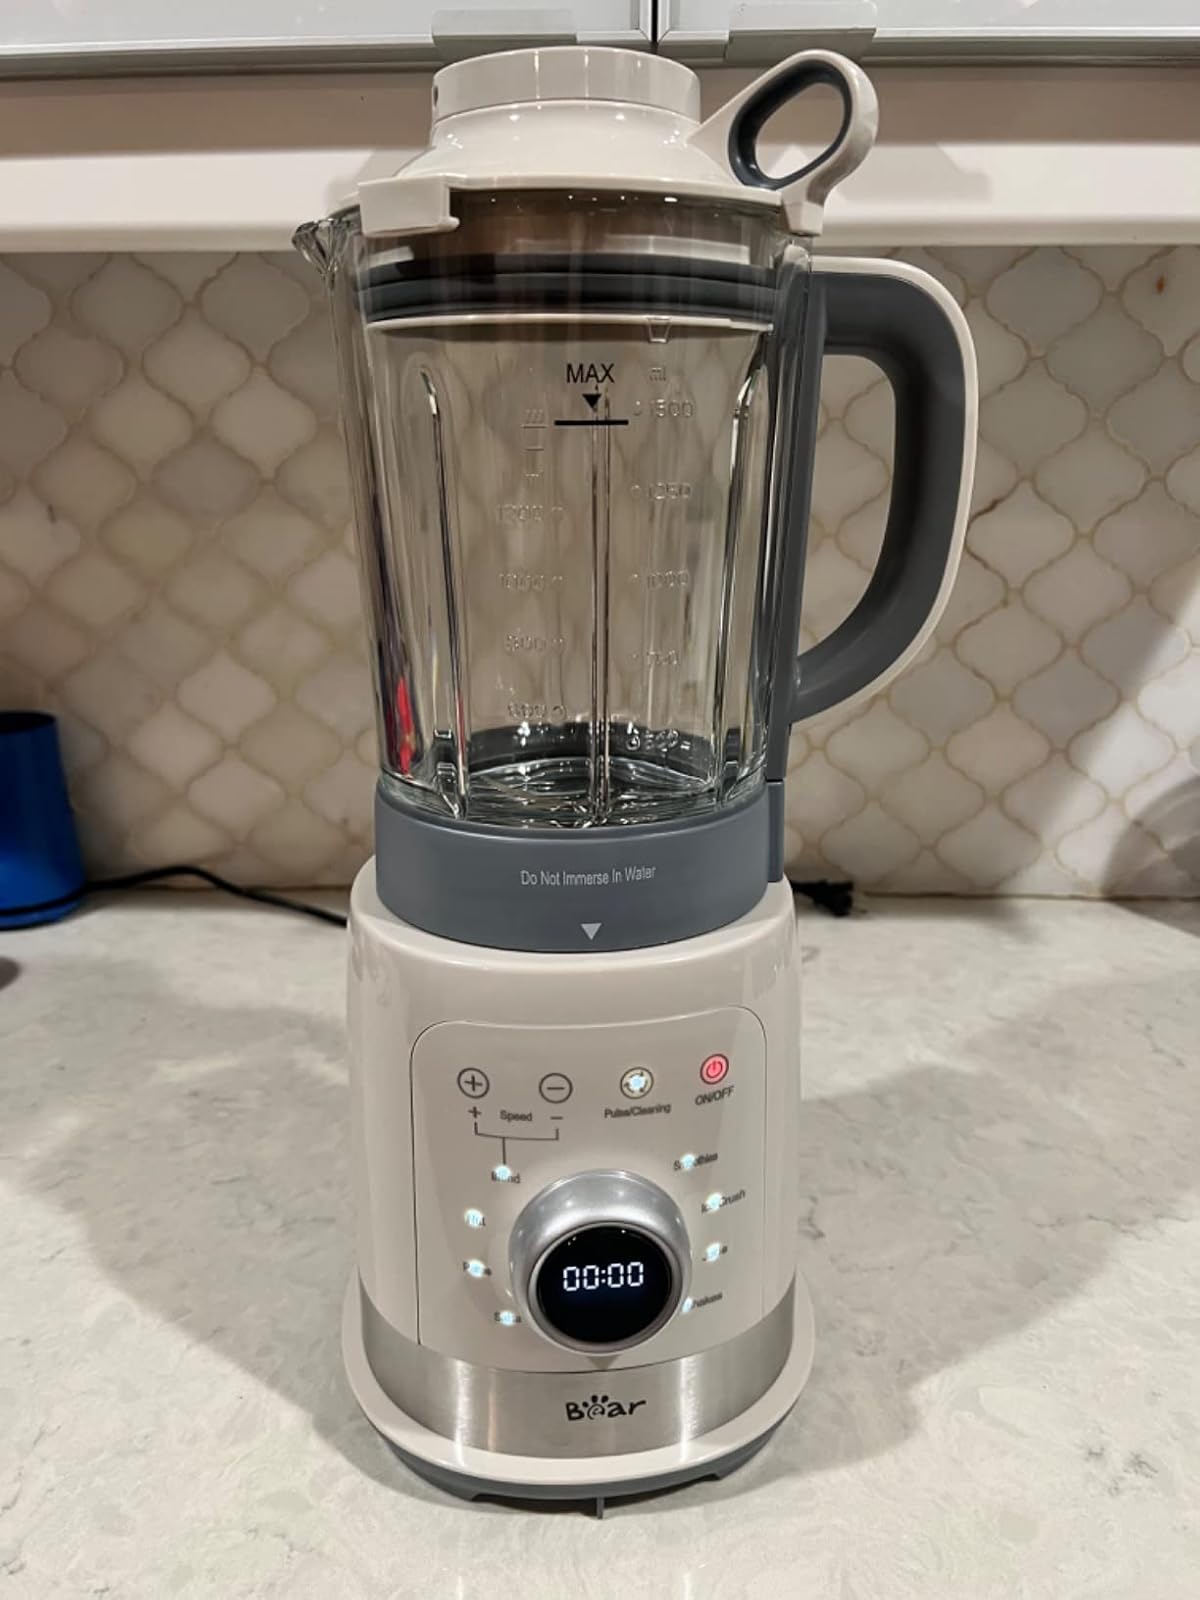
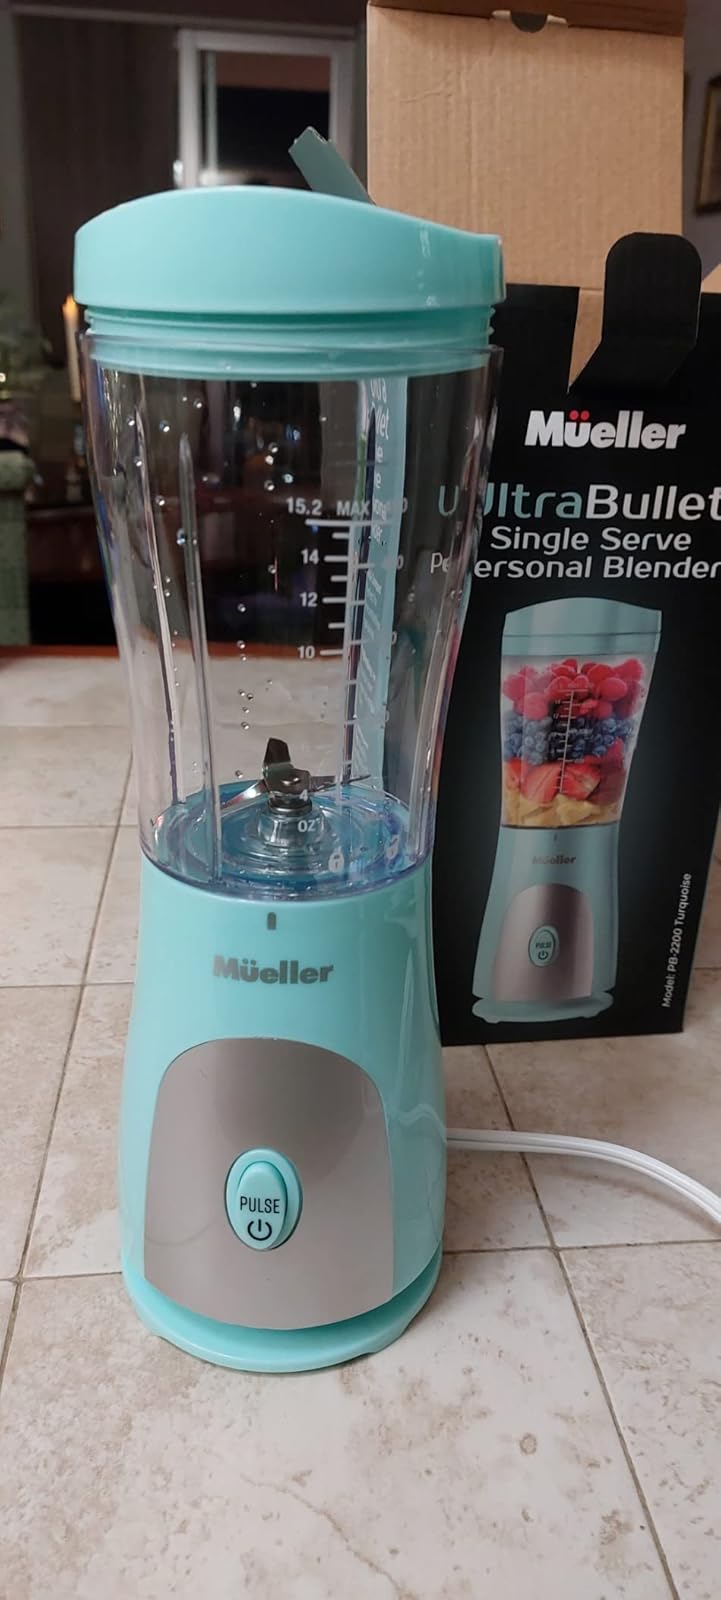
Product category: items_blender
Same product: no